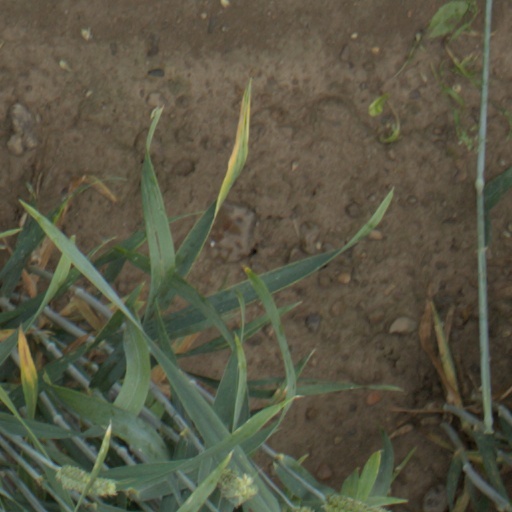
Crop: wheat